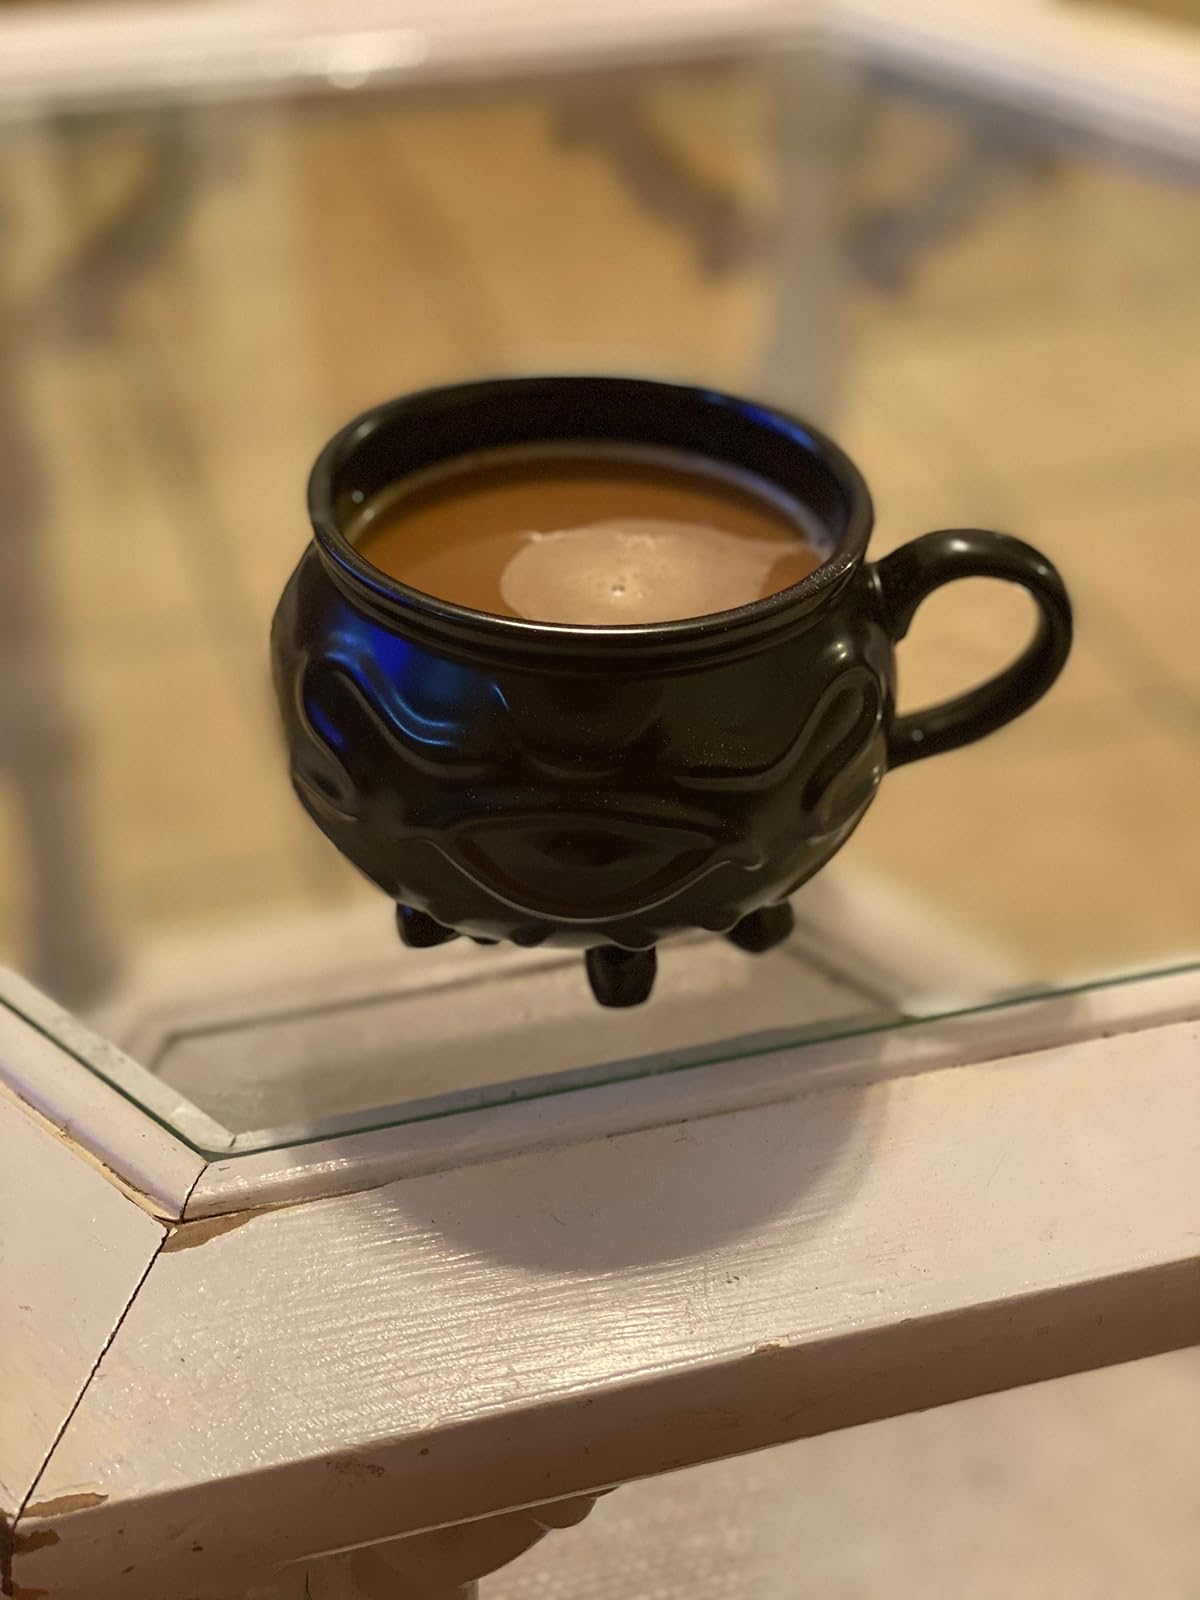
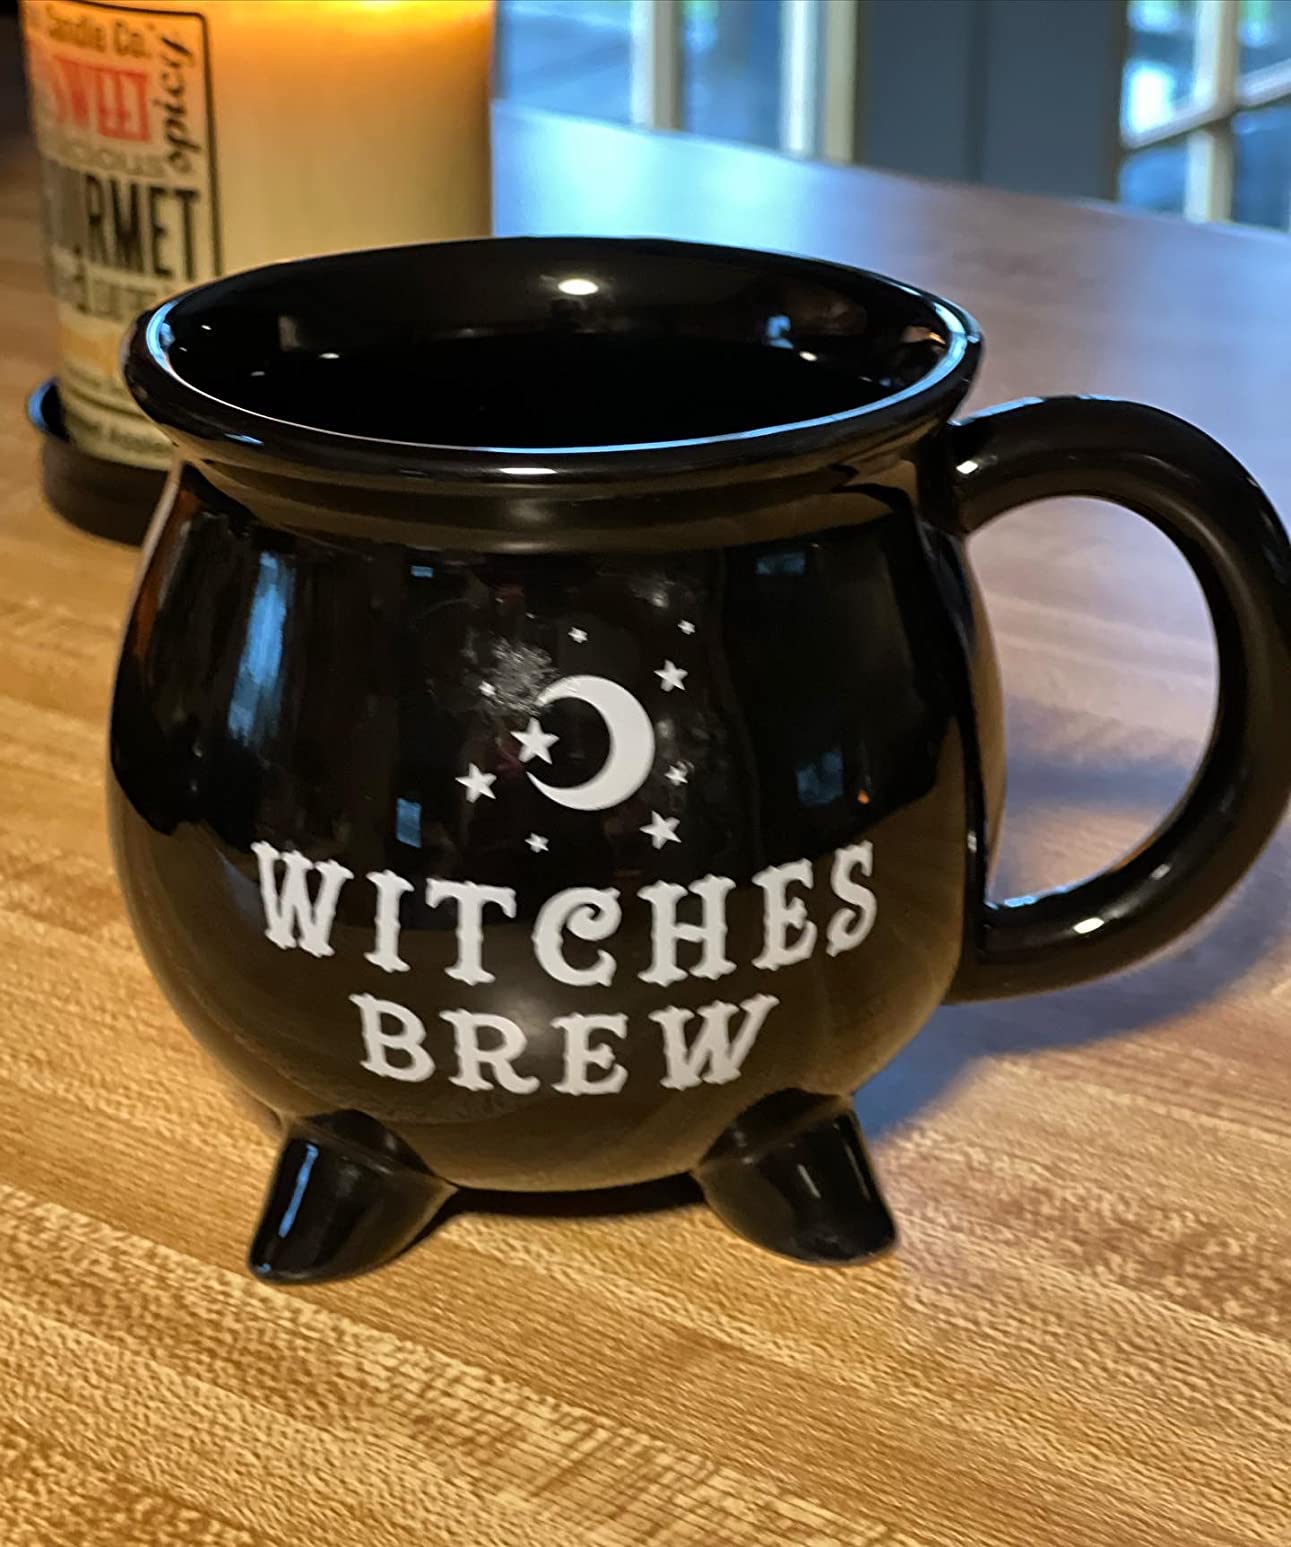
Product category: items_mug
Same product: no